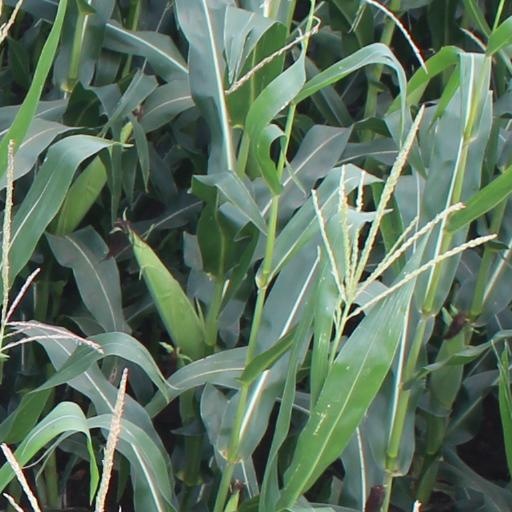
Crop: maize; corn